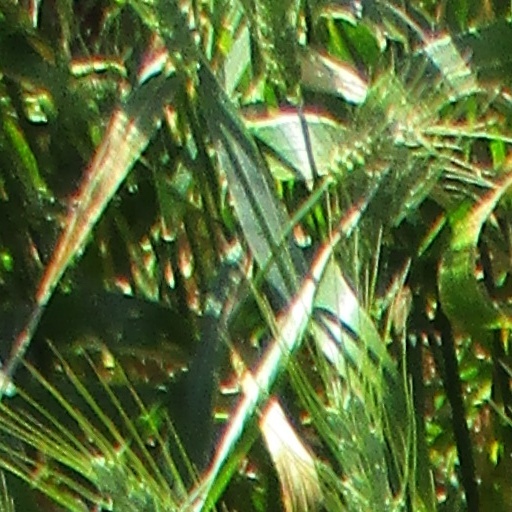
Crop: wheat